Ban Sakhla

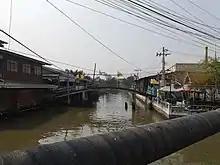
The bridge over the canal

Ban Sakhla is a community and "muban" (village) consists of Moo 3, Moo4, Moo 5 and Moo 7 of Na Kluea sub-district in Phra Samut Chedi district, Samut Prakan province on the eastern outskirts Bangkok.